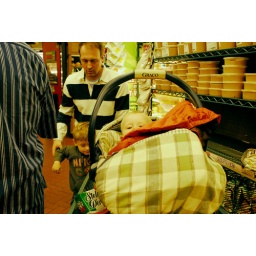
boy in a basket